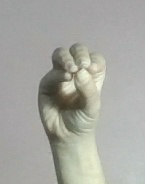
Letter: ha